Polttoainehankinta

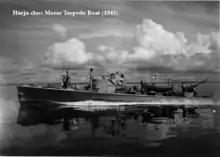
A "Hurja" class motor torpedo boat. Motor torpedo boats had to be converted to gun boats to abide with the Paris Peace Treaty.

Similar to the air force, the Finnish Navy was to largely skip a medium level of mobilization. In the event of mobilizing beyond the auxiliary component, the auxiliary component size navy would form a "general force" and the freshly mobilized forces would form three maritime districts, namely the Archipelago Maritime District (headquartered in Turku naval base), the Gulf of Bothnia Maritime District (headquartered with the Ostrobothnia Maritime Frontier Guard), and the Gulf of Finland Maritime District (Headquartered in the Helsinki naval base). These districts were known collectively as the "local forces". The most important tasks of the general forces was to secure Åland and the Archipelago Sea.